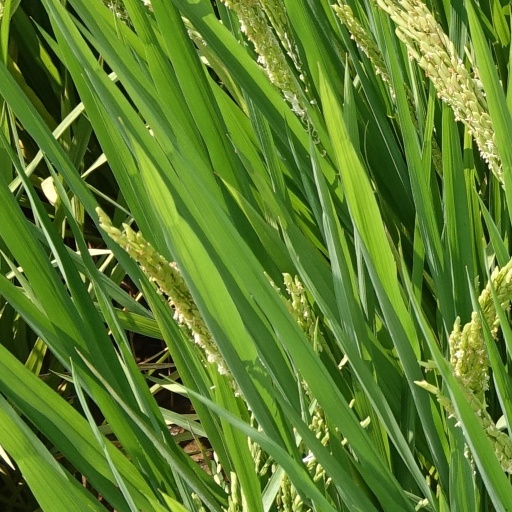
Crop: rice